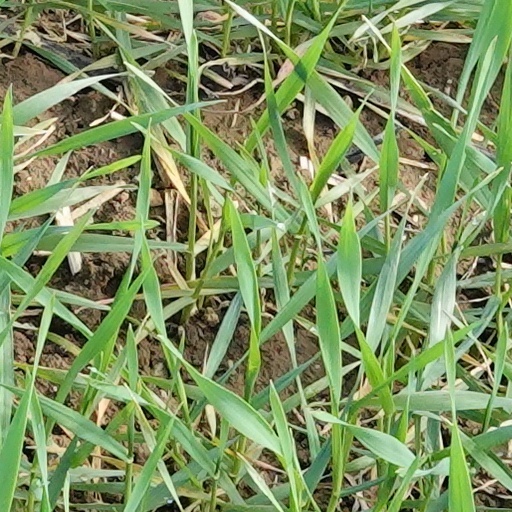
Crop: wheat